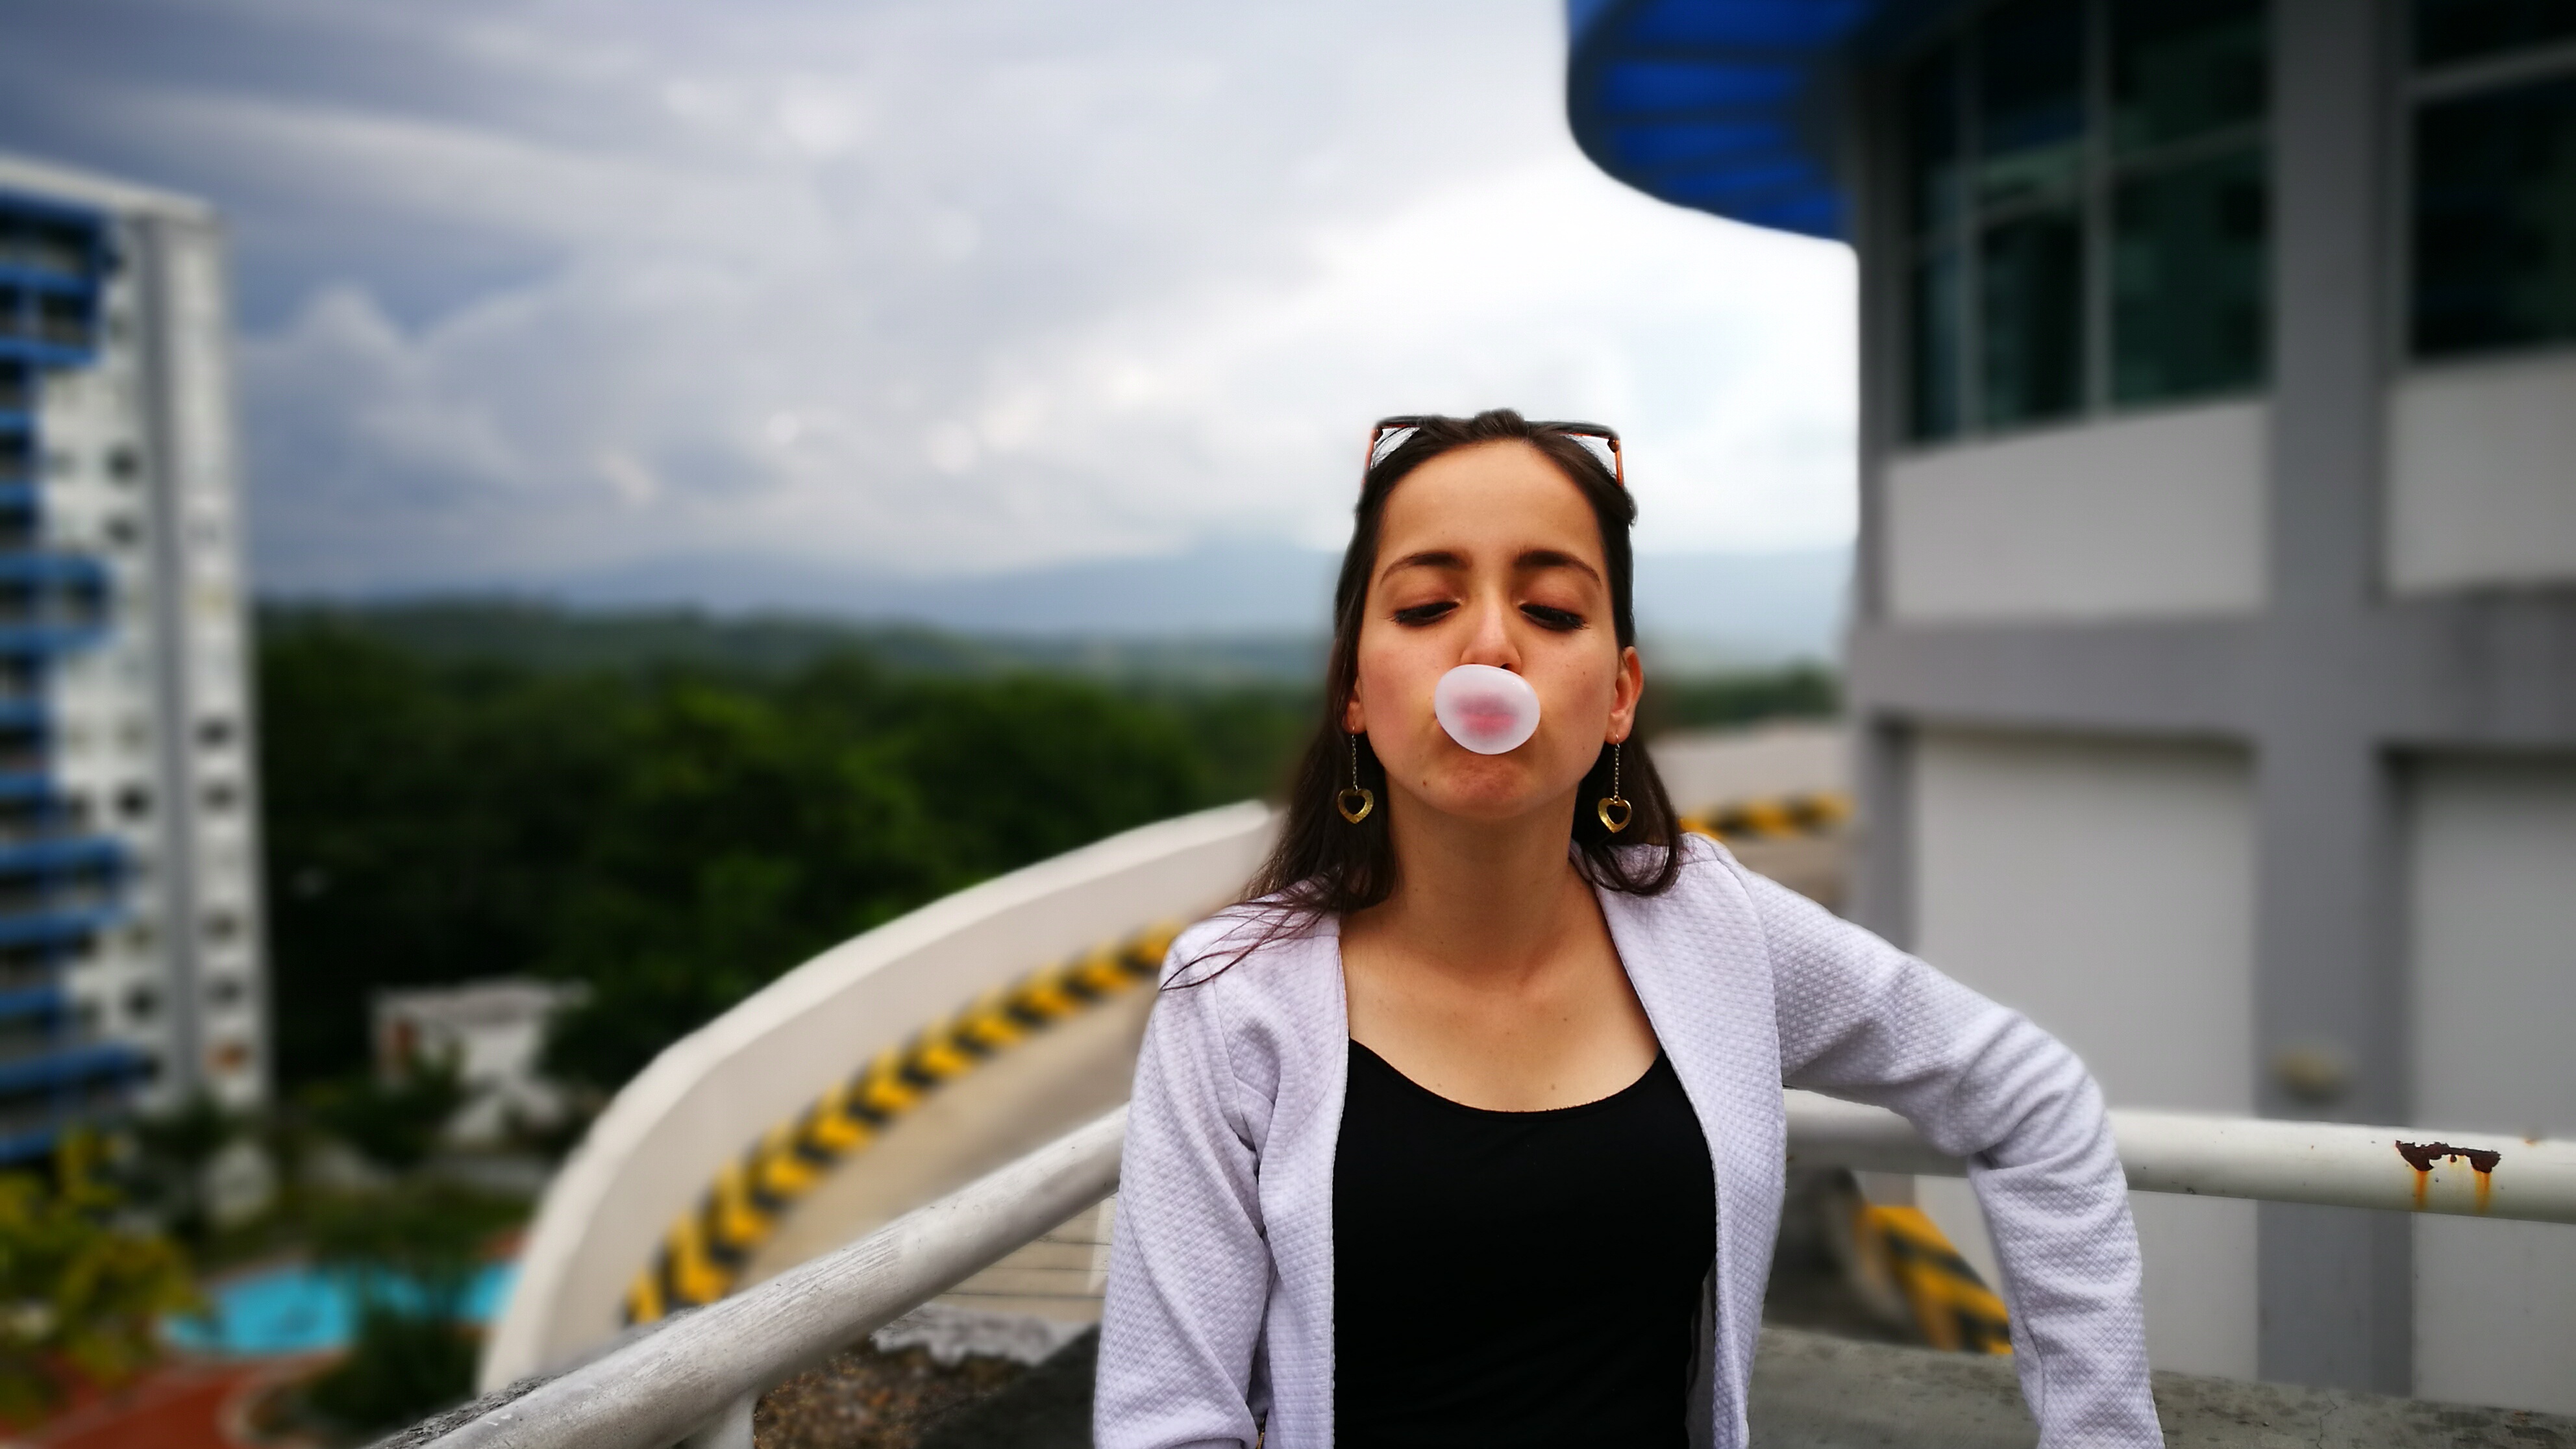
girl, bubble, photo, parking lot, park, house, residential, women, beautiful, photography, vacation, fun, smile, tourism, travel, leisure, recreation, happiness